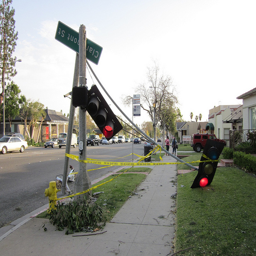
Street lights knocked down across a sidewalk and a yard.
A stoplight that has broken off of its pole
A traffic signal laying in the grass with some yellow tape.
A set of stop lights that had been completely pushed down.
a street light broken in half on someones lawn